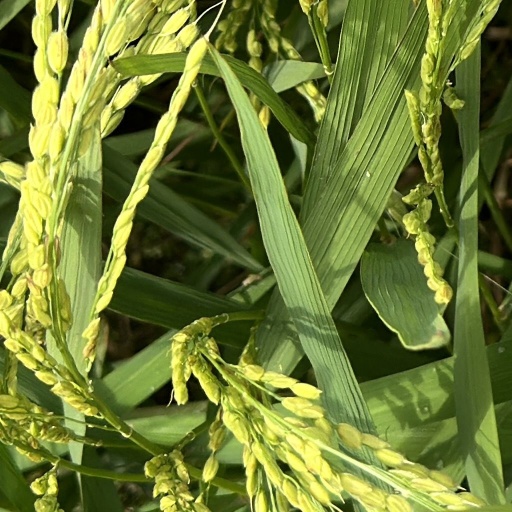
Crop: rice